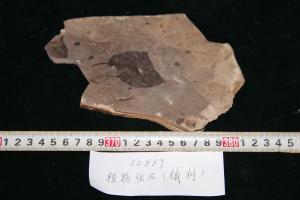
一个化石属于被子植物，其特征描述:掌状分裂，掌状叶基部心形或截形，具长柄，裂片顶端渐尖状，全缘或具齿。掌状脉，基侧脉数目与裂片数目相同，侧脉达裂片边缘。果实为具二长翅的小坚果。